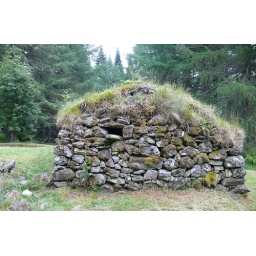
A small window in the west gable of House 1, allows hens to roost in the timbers of the house roof.